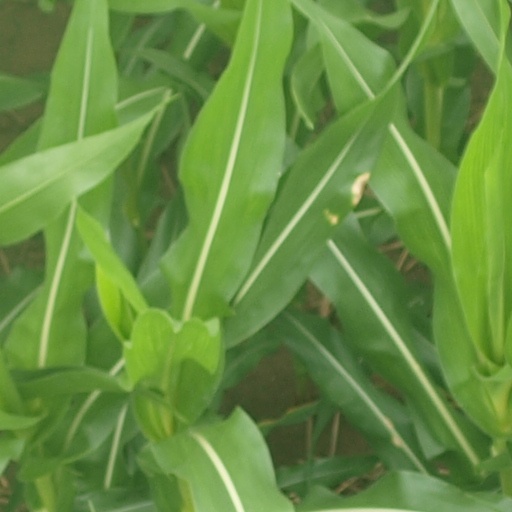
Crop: maize; corn